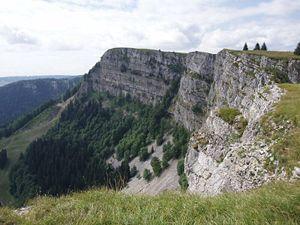
Tourisme dans le Doubs en Franche-Comté.
Le Haut-Doubs est la partie montagneuse du département du Doubs en Bourgogne-Franche-Comté, dans le massif du Jura, le long de la frontière suisse avec pour point culminant le mont d'Or à 1 463 m.
Le mont d'Or est un sommet du massif du Jura, dans le département du Doubs, en Bourgogne-Franche-Comté, à environ 20 kilomètres au sud de Pontarlier et proche de la frontière suisse. Il s'élève à 1 463 m d'altitude, ce qui en fait le point culminant du département du Doubs. Il a donné son nom à un fromage.